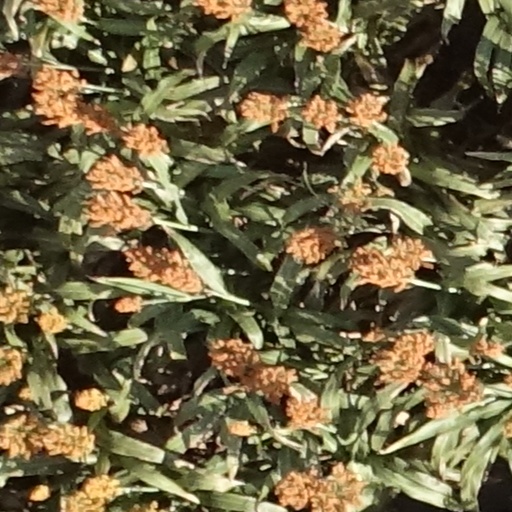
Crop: sorghum